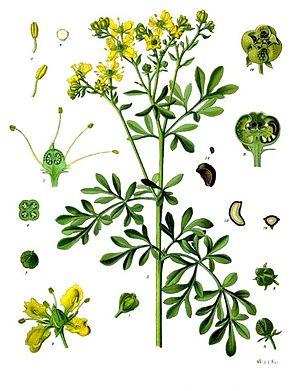
Le capitulaire De Villis, ou plus exactement le Capitulare de Villis vel curtis imperii est un acte législatif datant de la fin du VIIIᵉ siècle ou du début du IXᵉ siècle.